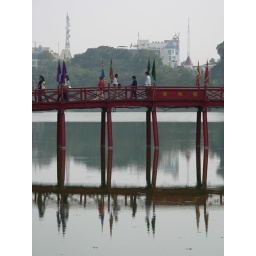
Huc bridge in Hoan Kiem lake